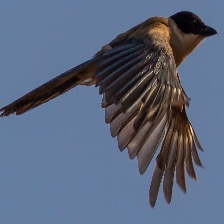
Species: IBERIAN MAGPIE
Scientific name: CYANOPICA COOKI
ImageNet parent category: magpie